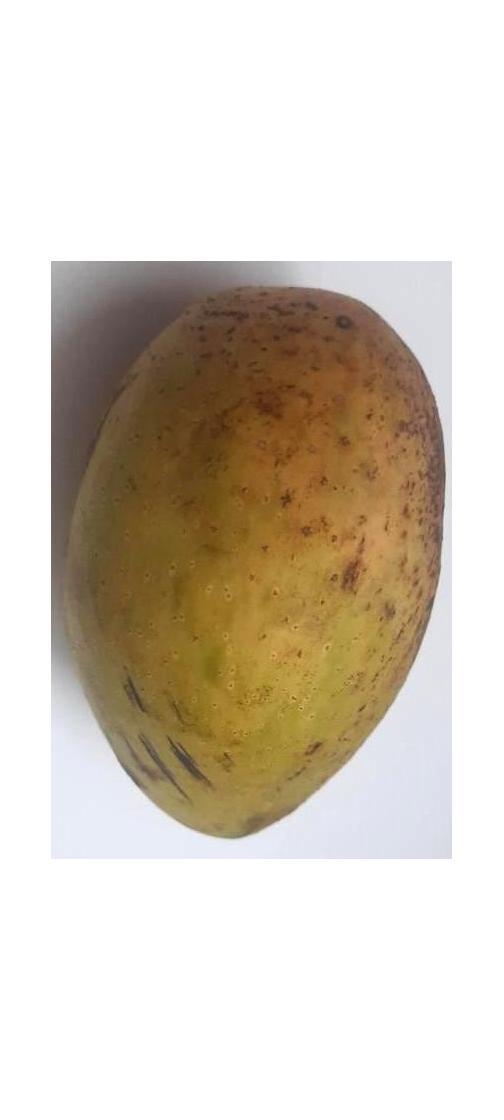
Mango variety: Ashshina Classic